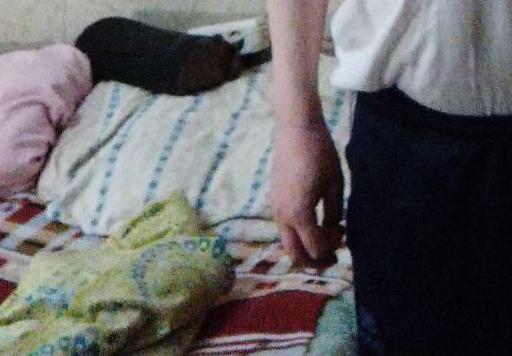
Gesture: no_gesture